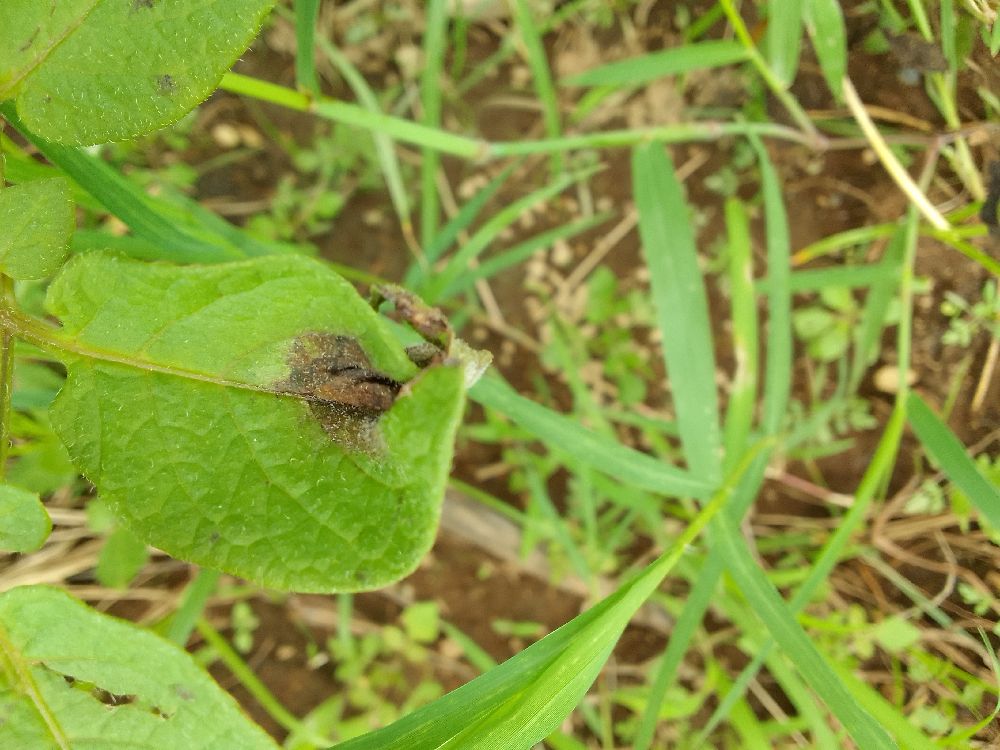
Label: Late blight